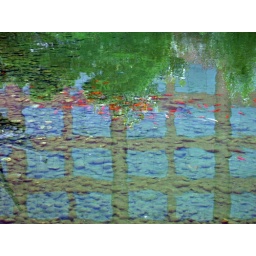
I love the reflection of the building next door in the water.